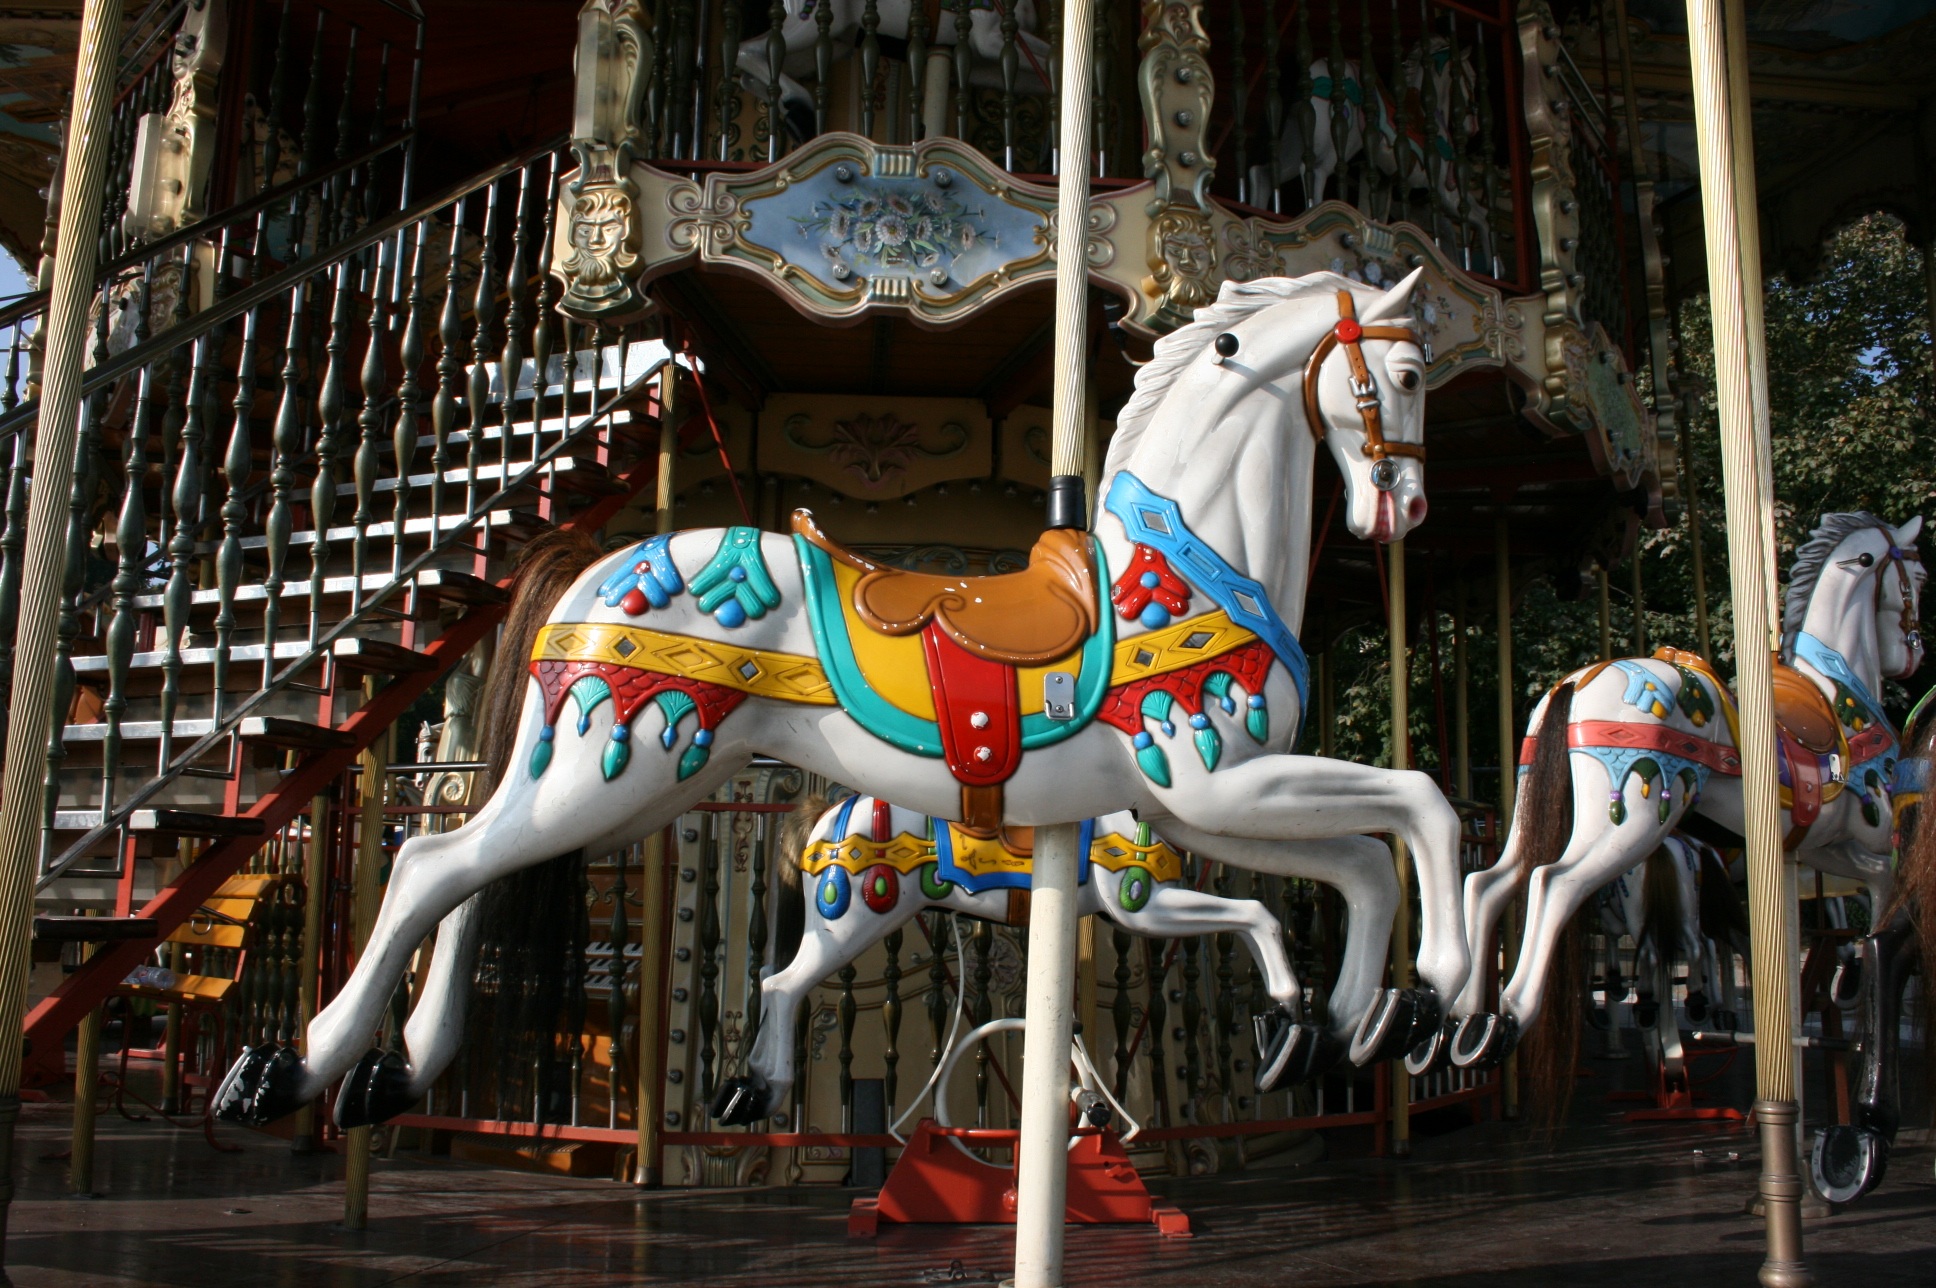
recreation, amusement park, horse, park, carousel, childhood, fair, amusement ride, outdoor recreation, nonbuilding structure